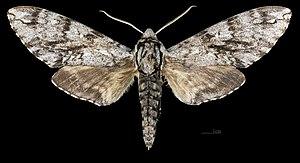
Ceratomia sonorensis, est une espèce insectes lépidoptères de la famille des Sphingidae, de la sous-famille des Sphinginae et de la tribu des Sphingini.